Great Pyramid of Cholula

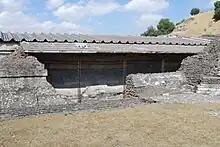
One of the murals of Building 3 covered by a protective roof

The Courtyard of Altars is a complex of buildings adjoining the south side of the pyramid. It was one of the most important finds of the 1967 to 1970s round of excavation, named such because of several altars found here. Eduardo Matos Moctezuma had begun to touch on this area with his excavation of Edifico I in 1966 and 1967. The structure consists of a very large open area measuring seventy by fifty-four meters, bordered by the pyramid proper to the north, and on the east and west sides by two complicated raised platforms, named Patio Sureste and Gran Plaza Suroeste by the excavators. These platforms are similar to those in the Northeast plaza, but they are up against the side of the main pyramid, which was done to amplify the patio's hierarchical and ritual nature. The area was mostly likely used for large, spectacular ceremonies as well as for rites associated with the passing of power. The taluds are wide, which is characteristic of Cholula, and decorated with moldings consisting of T formations. The tableros were painted with aquatic symbols and bands of red, blue, yellow and black. The access to the two main platforms and the side of the pyramid are marked by wide stairs. The Gran Plaza Suroeste shows strong Teotihuacan influence, with four rooms over taluds that surround a patio. One of these rooms contains a model of a pyramid base that may represent the Gran Pyramid in miniature. Excavations have revealed that these annexes were built up in a series of at least six construction phases, enclosing a central courtyard. As new phases of construction took place, newer versions of buildings were built over the pre-existing version, covering the lower part and adding a new or modified facade, resulting in the reduction of the courtyard area by the gradual encroachment of the surrounding structures and added several metres to the original platform height. These are buildings were arranged on the east and west sides of an early wide platform. Further structures were built against the rear facades of these buildings, forming two wide side plazas. The buildings that can be seen today date to the latest construction phase of the courtyard. Buildings on this south side contain significant mural work, including patterns on the various constructions associated with Building 3 (Building 3-1-A, Building 3–2, etc.). It also includes the only mural with anthropomorphic figures, called the Mural of the Drinkers.